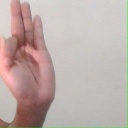
अक्षर: फ